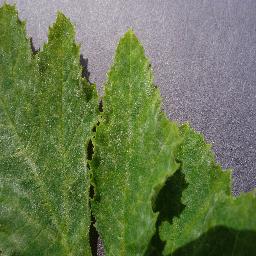
Label: Squash___Powdery_mildew